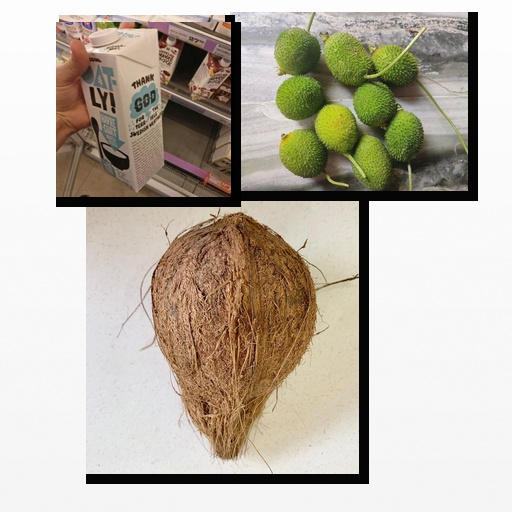
Food items: oat_yogurt, spiny_gourd, natural_low_fat_yogurt, coconut